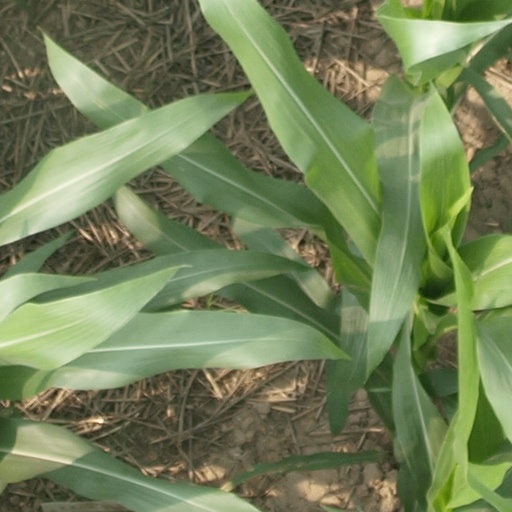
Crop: maize; corn